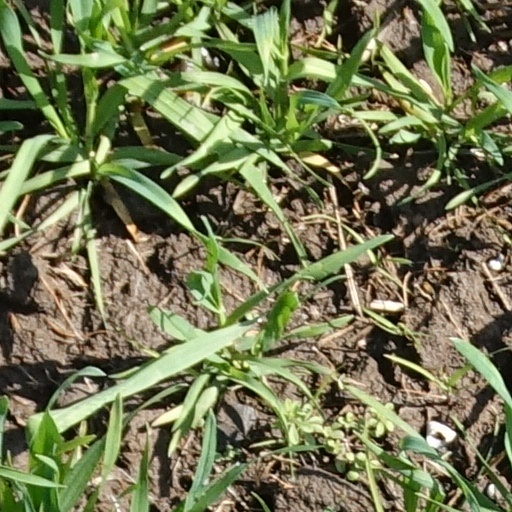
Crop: wheat